You're Missing the Point

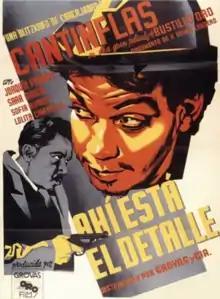
Theatrical release poster

You're Missing the Point, or Ahí está el detalle (Spanish, 'There's the rub', literally 'There lies the detail') is a 1940 Mexican comedy film starring Cantinflas. It was produced by Jesús Grovas and directed by Juan Bustillo Oro, who also co-wrote the screenplay. The film also features Joaquín Pardavé, Sara García, Sofía Álvarez, and Dolores Camarillo. It was the twelfth film in Cantinflas's career, considered one of his best by Mexican film critics, as well as one of Mexico's best films.